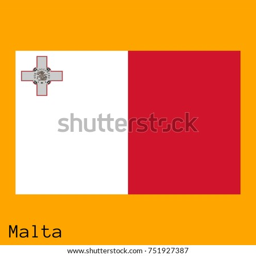
vector illustration of the official national flag with the right colors and proportions isolated on orange background